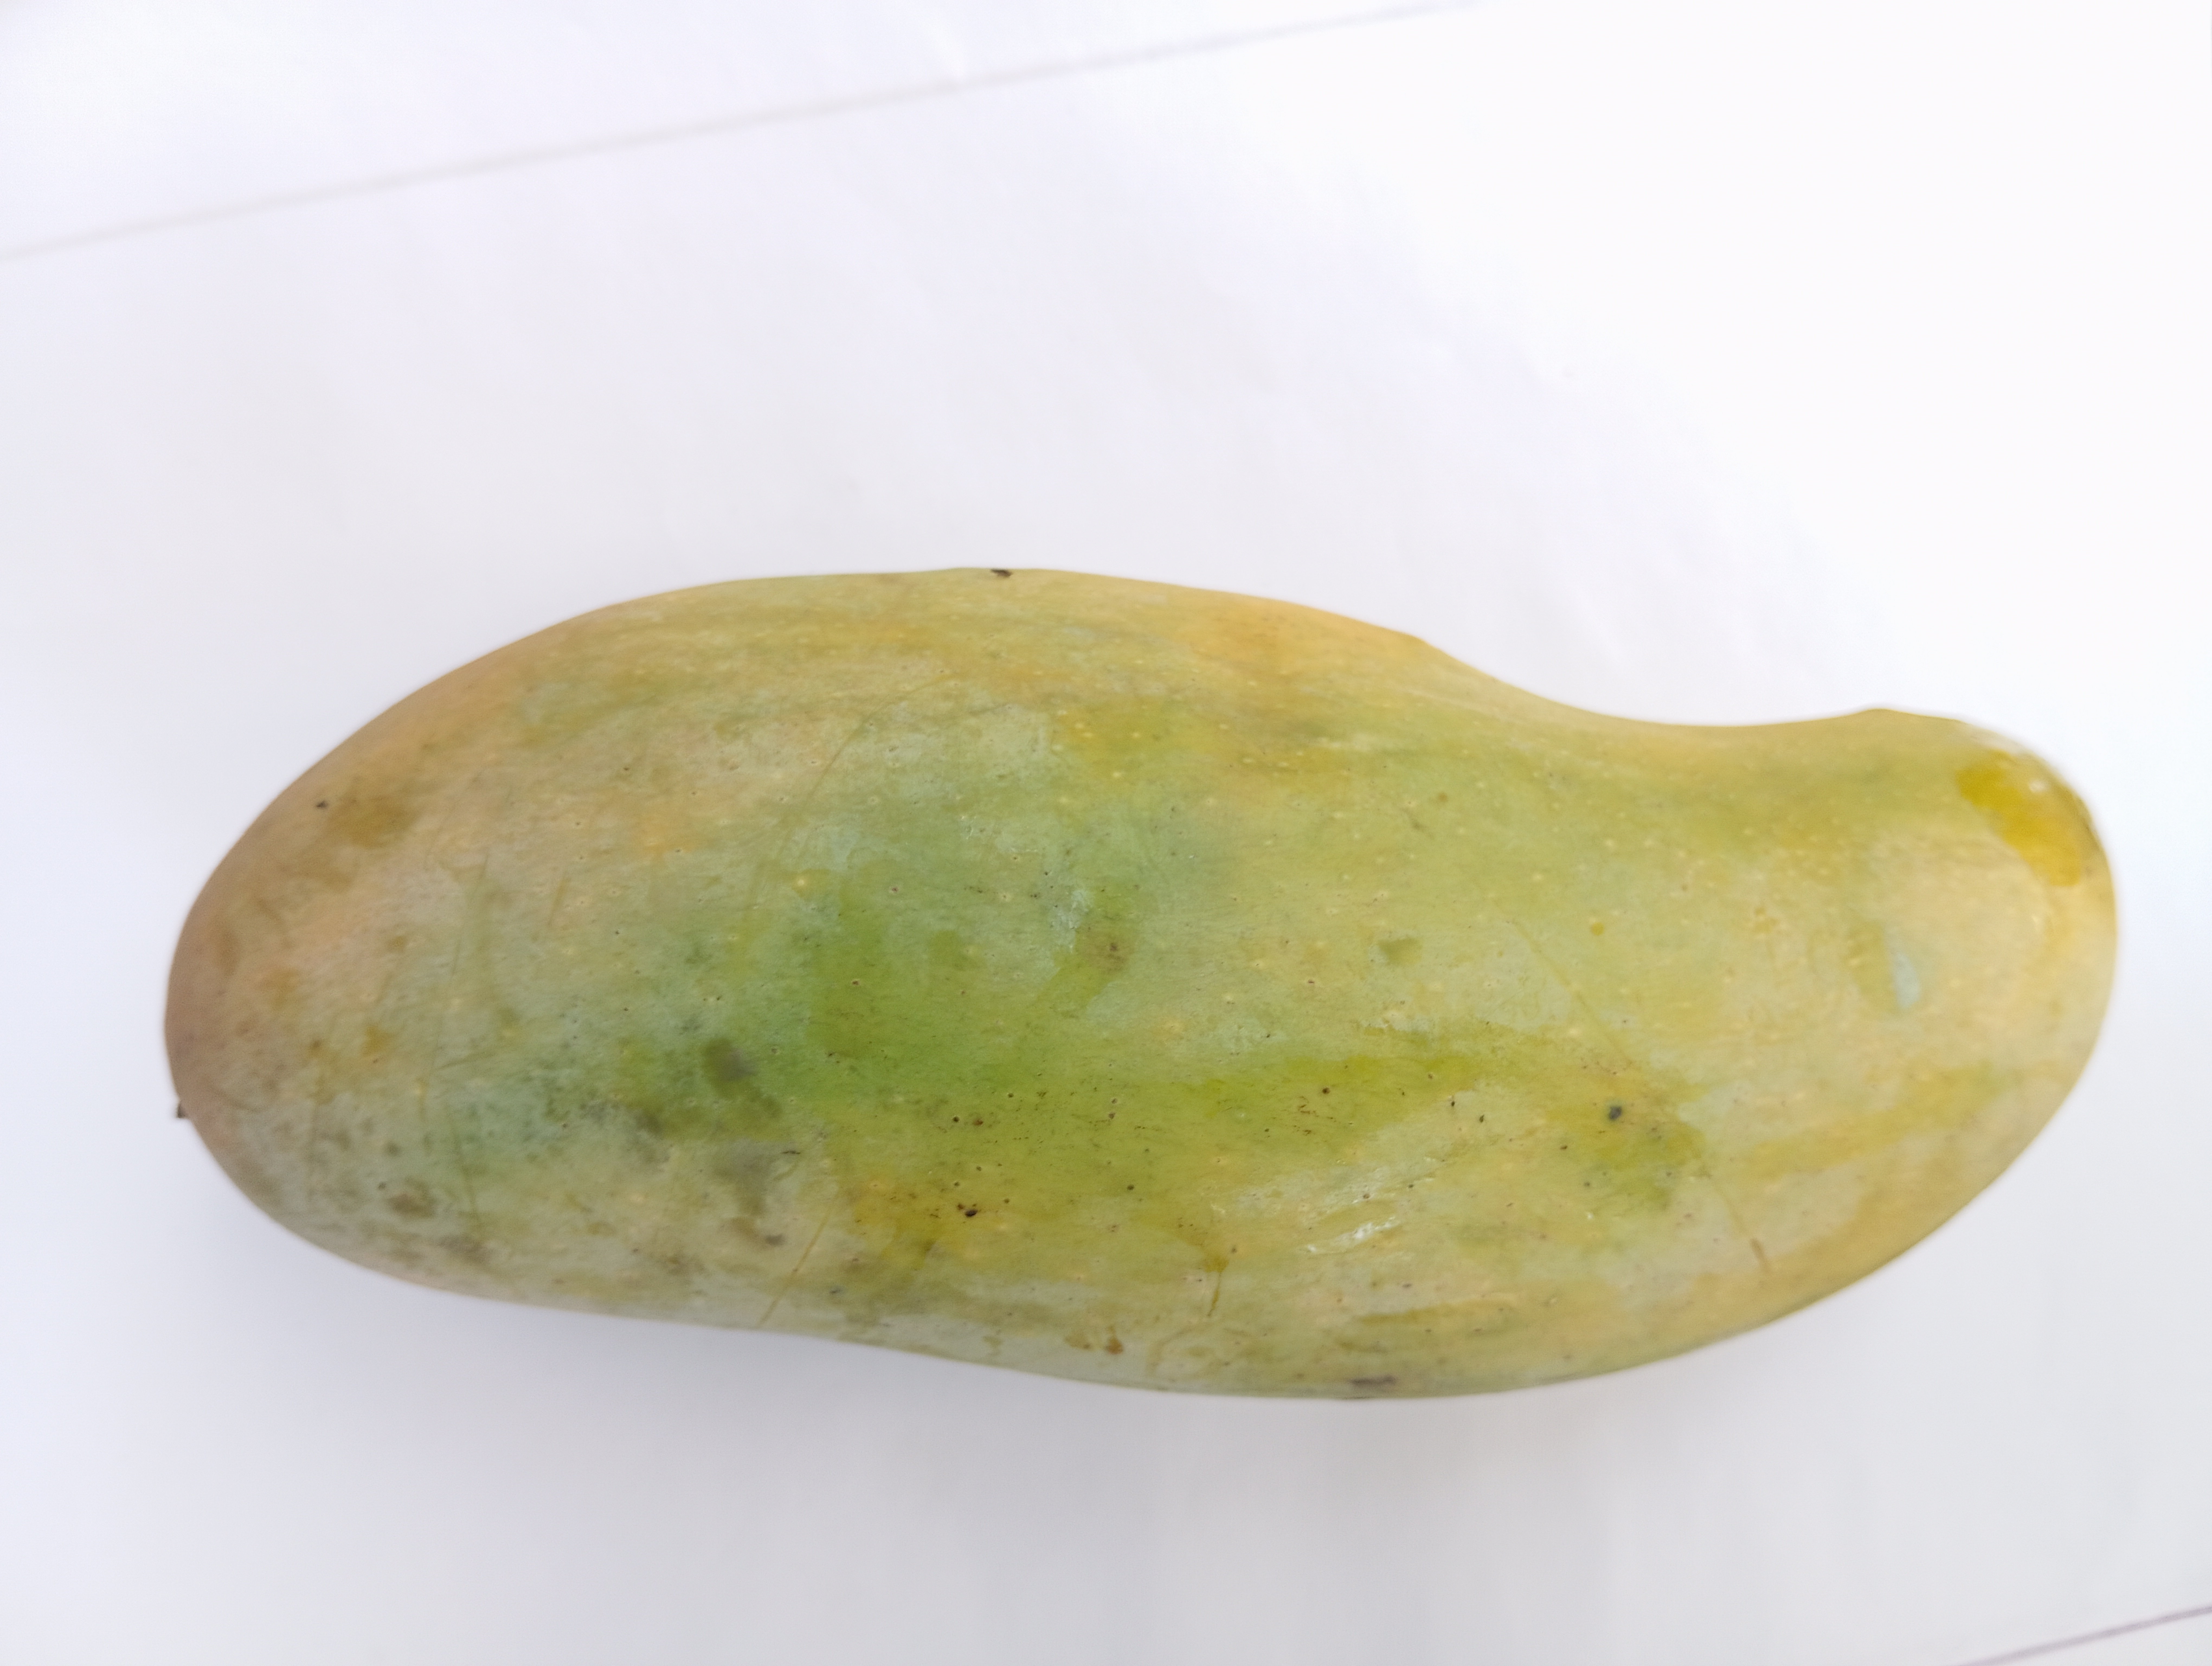
Mango variety: Banana